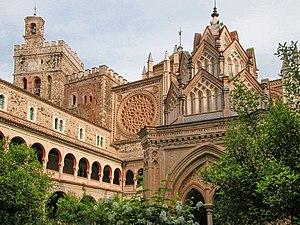
Le monastère royal de Santa María de Guadalupe est un édifice monastique situé à Guadalupe, dans la province de Cáceres de la communauté autonome d'Estrémadure en Espagne. Il fut le plus important monastère du pays pendant plus de quatre siècles, les pèlerins y vénérant la Vierge de Guadalupe. Il est inscrit sur la liste de l’UNESCO du patrimoine mondial.
Cet article recense les sites inscrits au patrimoine mondial en Espagne.
Guadalupe est une ville espagnole dans la province de Cáceres de la communauté autonome d’Estrémadure. Son monastère, qui fut le plus important du pays pendant plus de quatre siècles, figure sur la liste de l’UNESCO du patrimoine mondial.